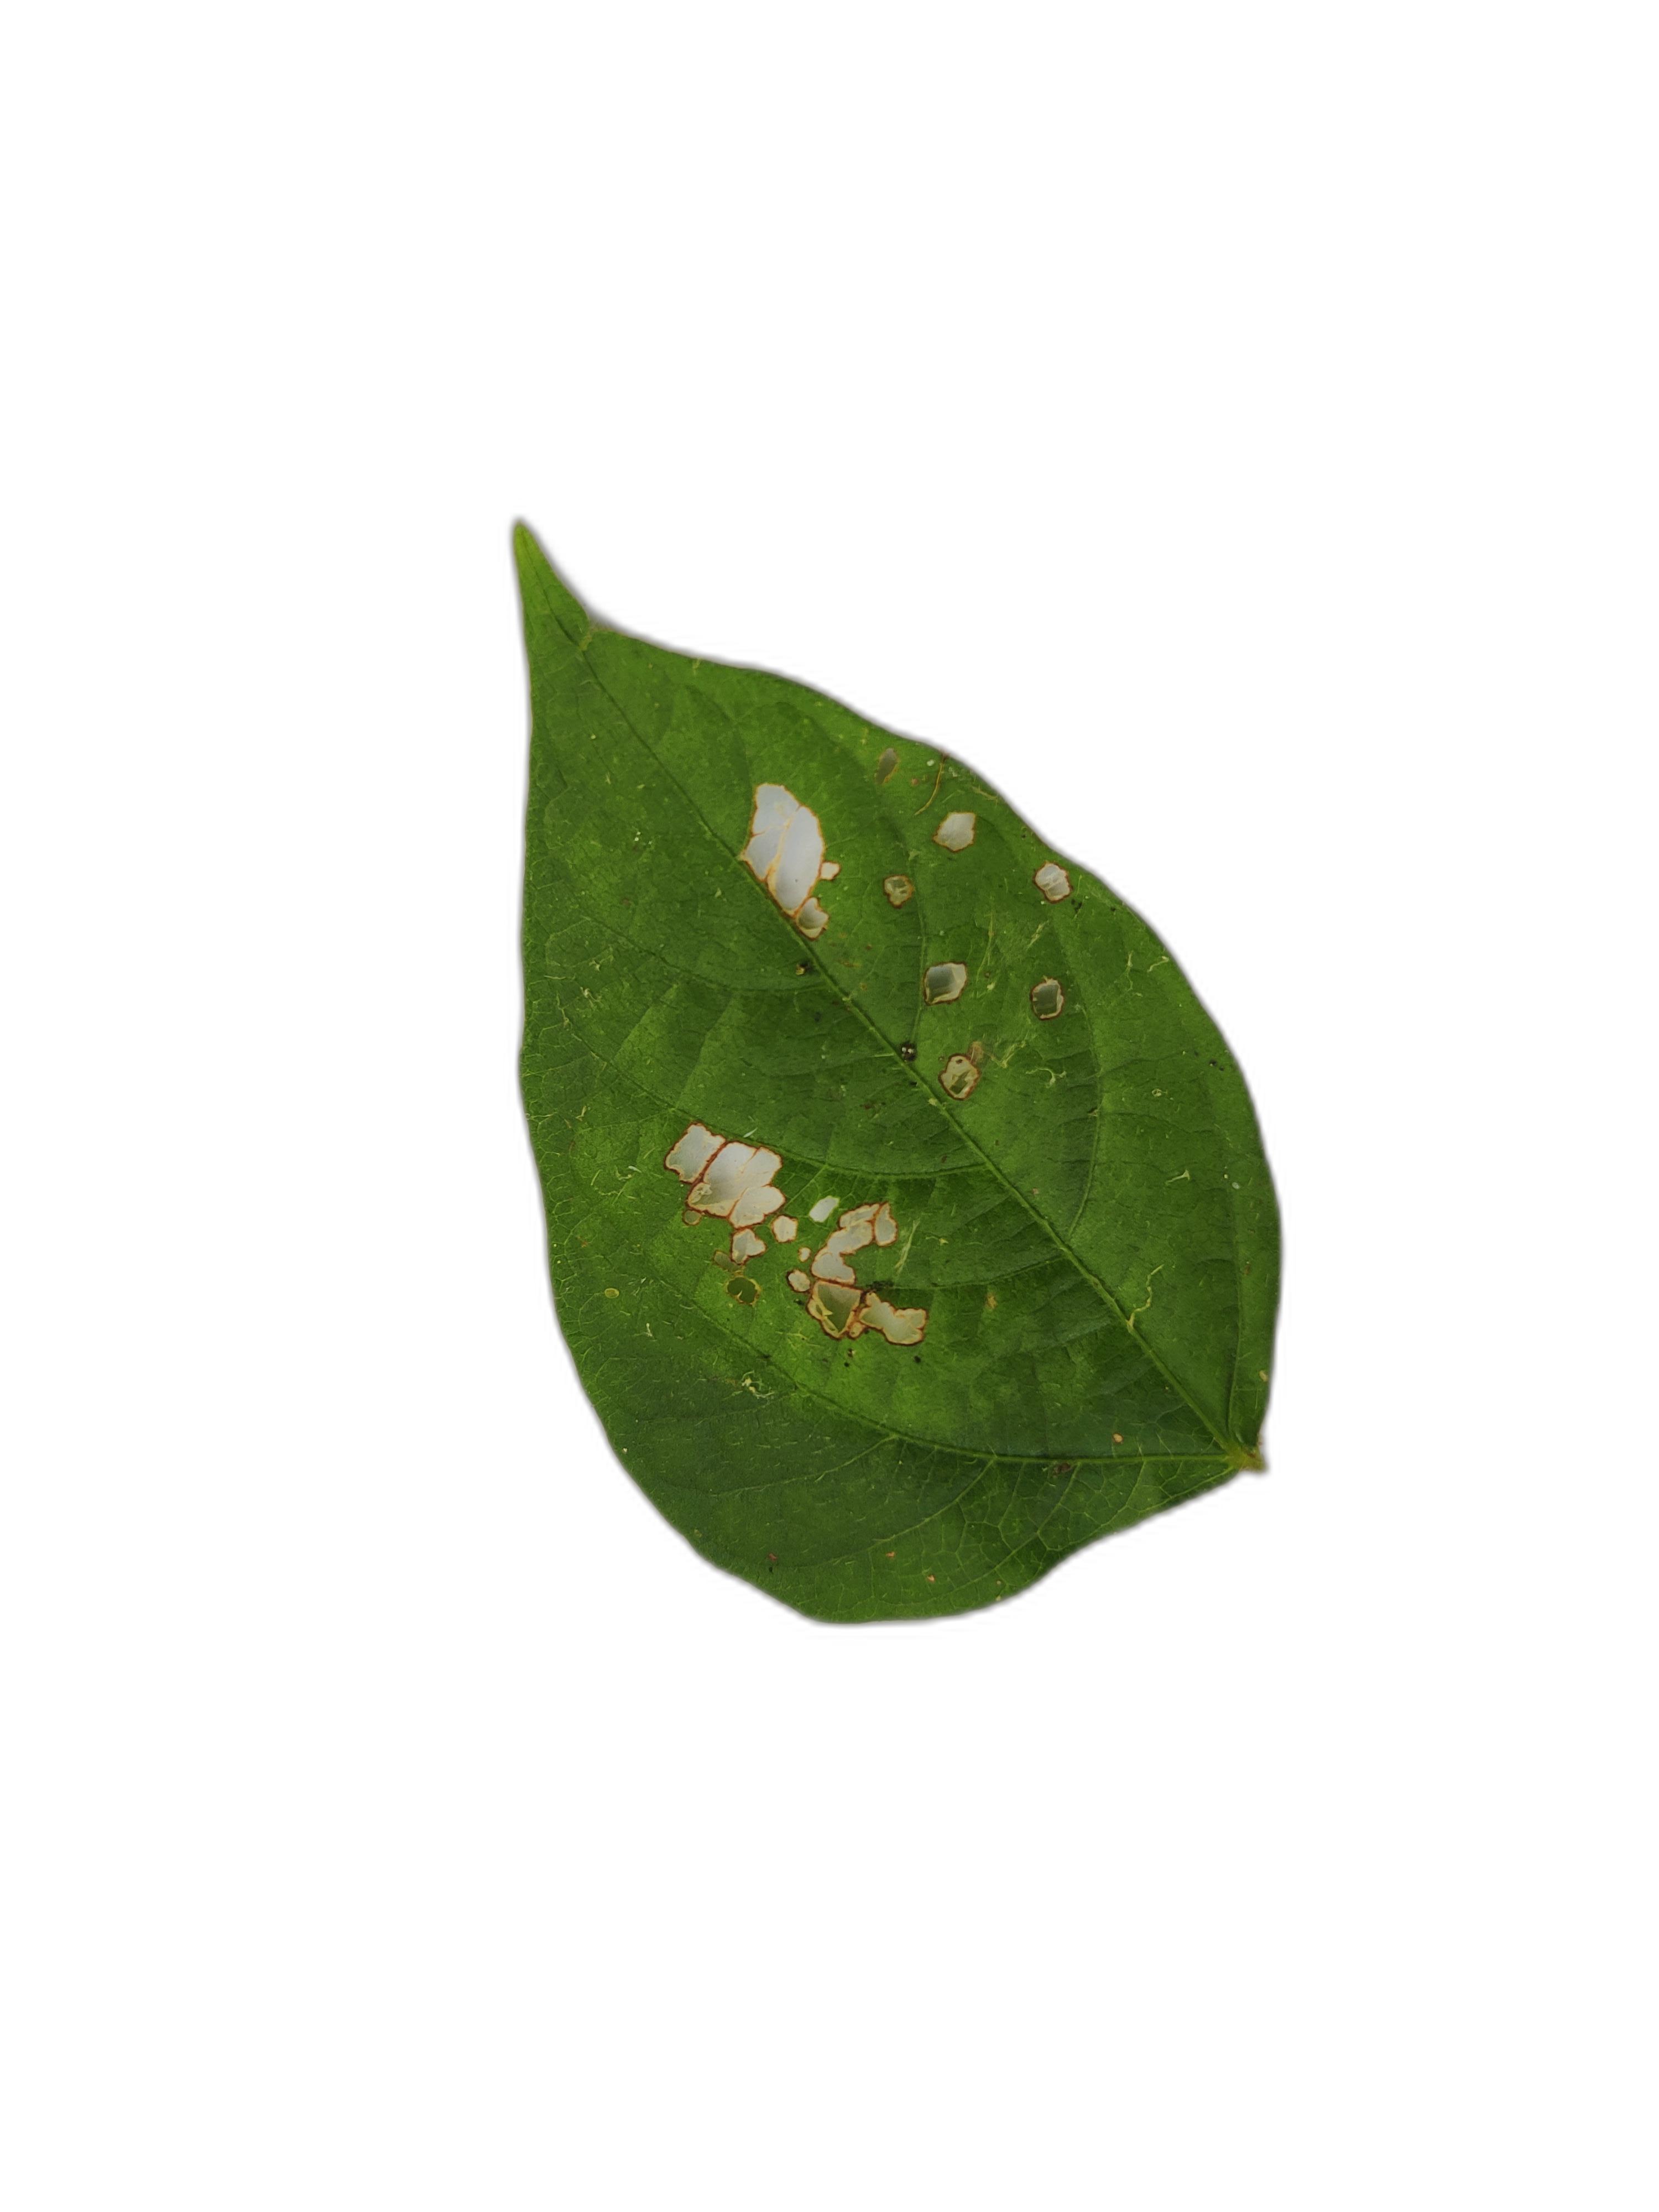
Label: Cercospora leaf spot